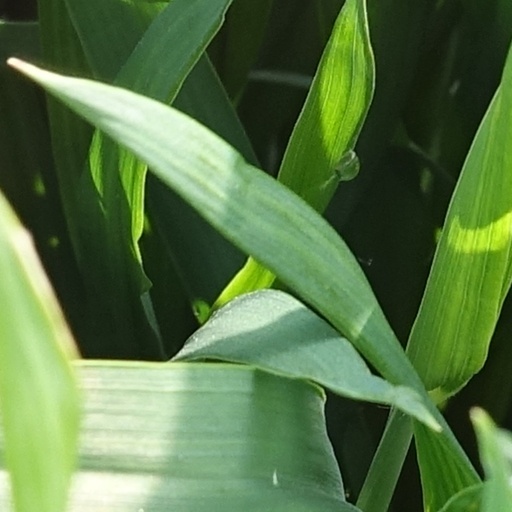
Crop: wheat